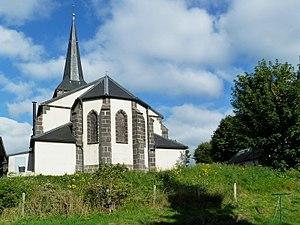
L'église dédiée à saint Georges Nébouzat, Puy-de-Dôme.- (Auvergne).- France.
Nébouzat est une commune française située dans le département du Puy-de-Dôme, en région Auvergne-Rhône-Alpes. Elle fait partie de l'aire urbaine de Clermont-Ferrand.